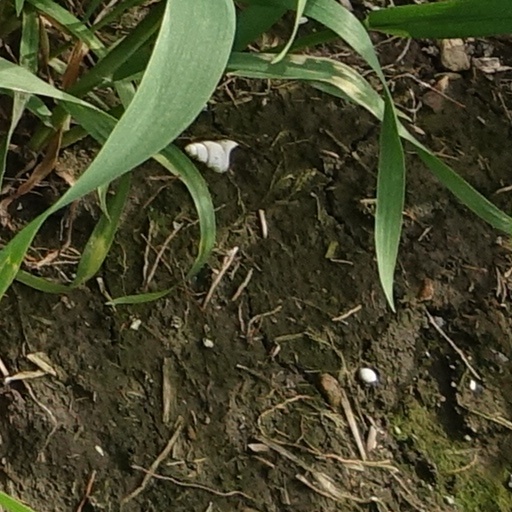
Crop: wheat